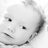
Emotion: happy